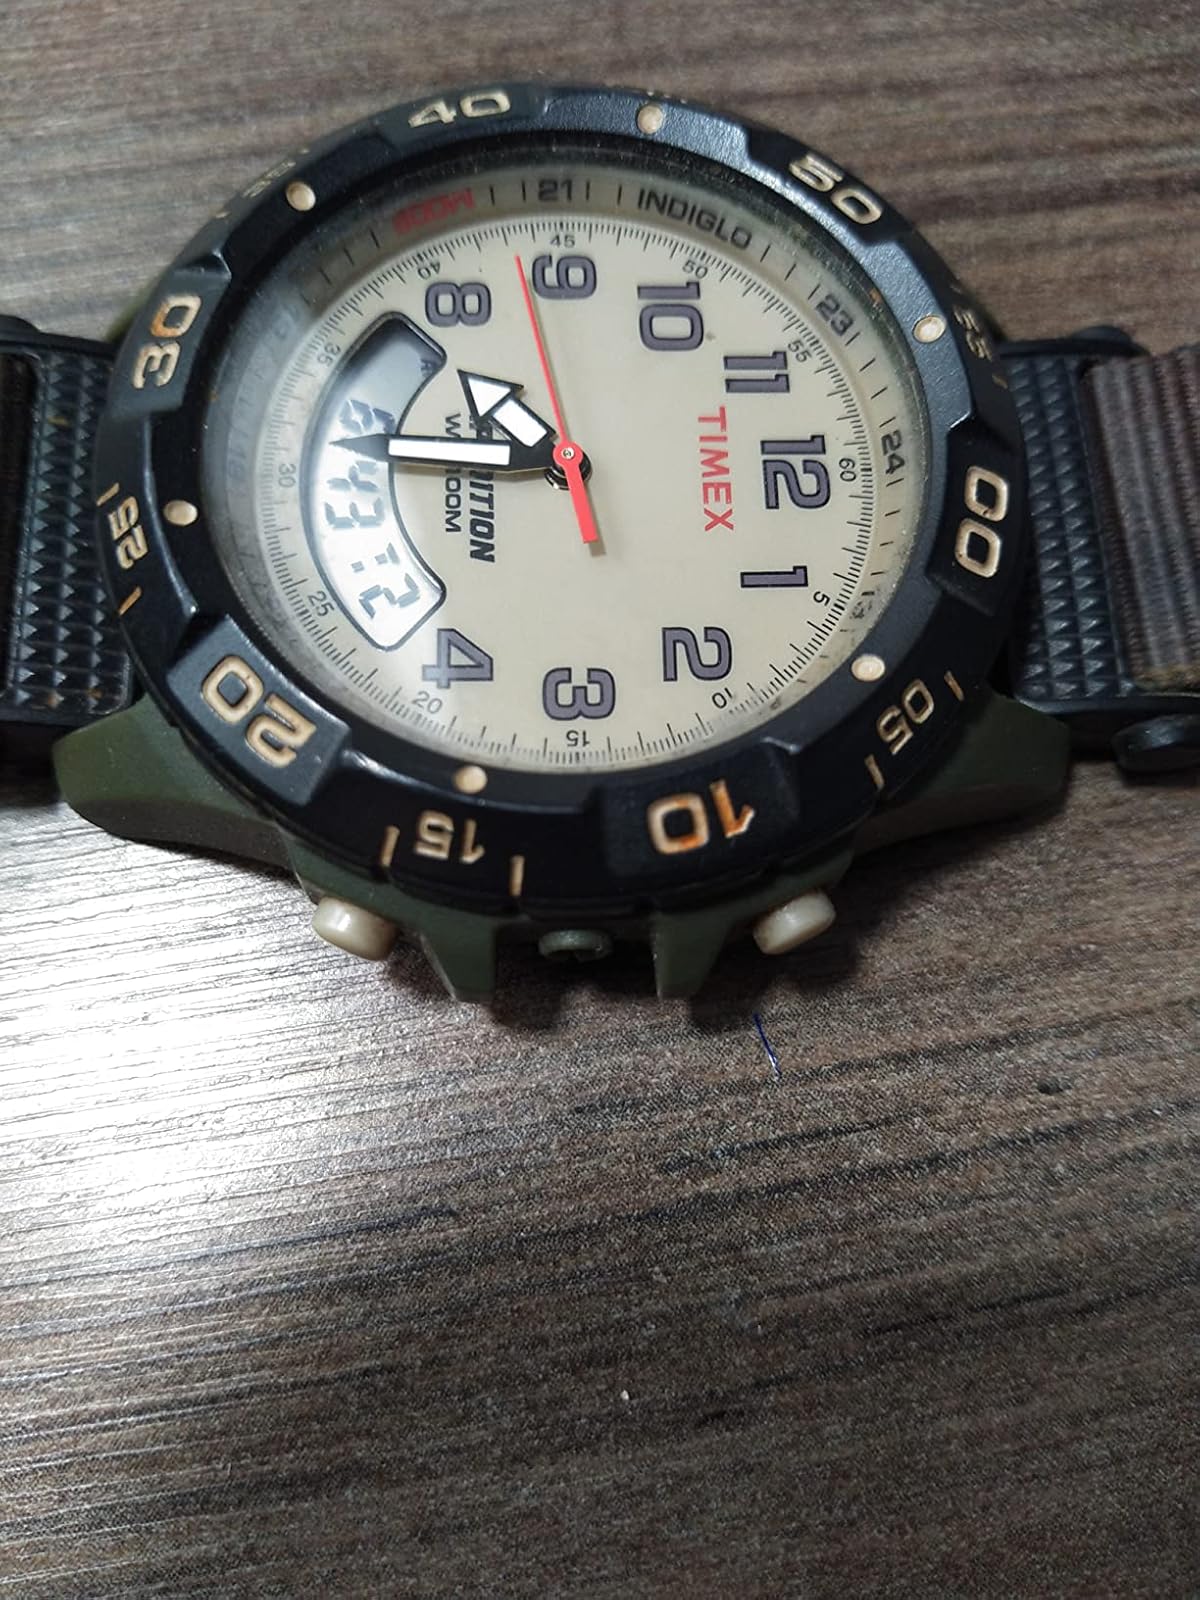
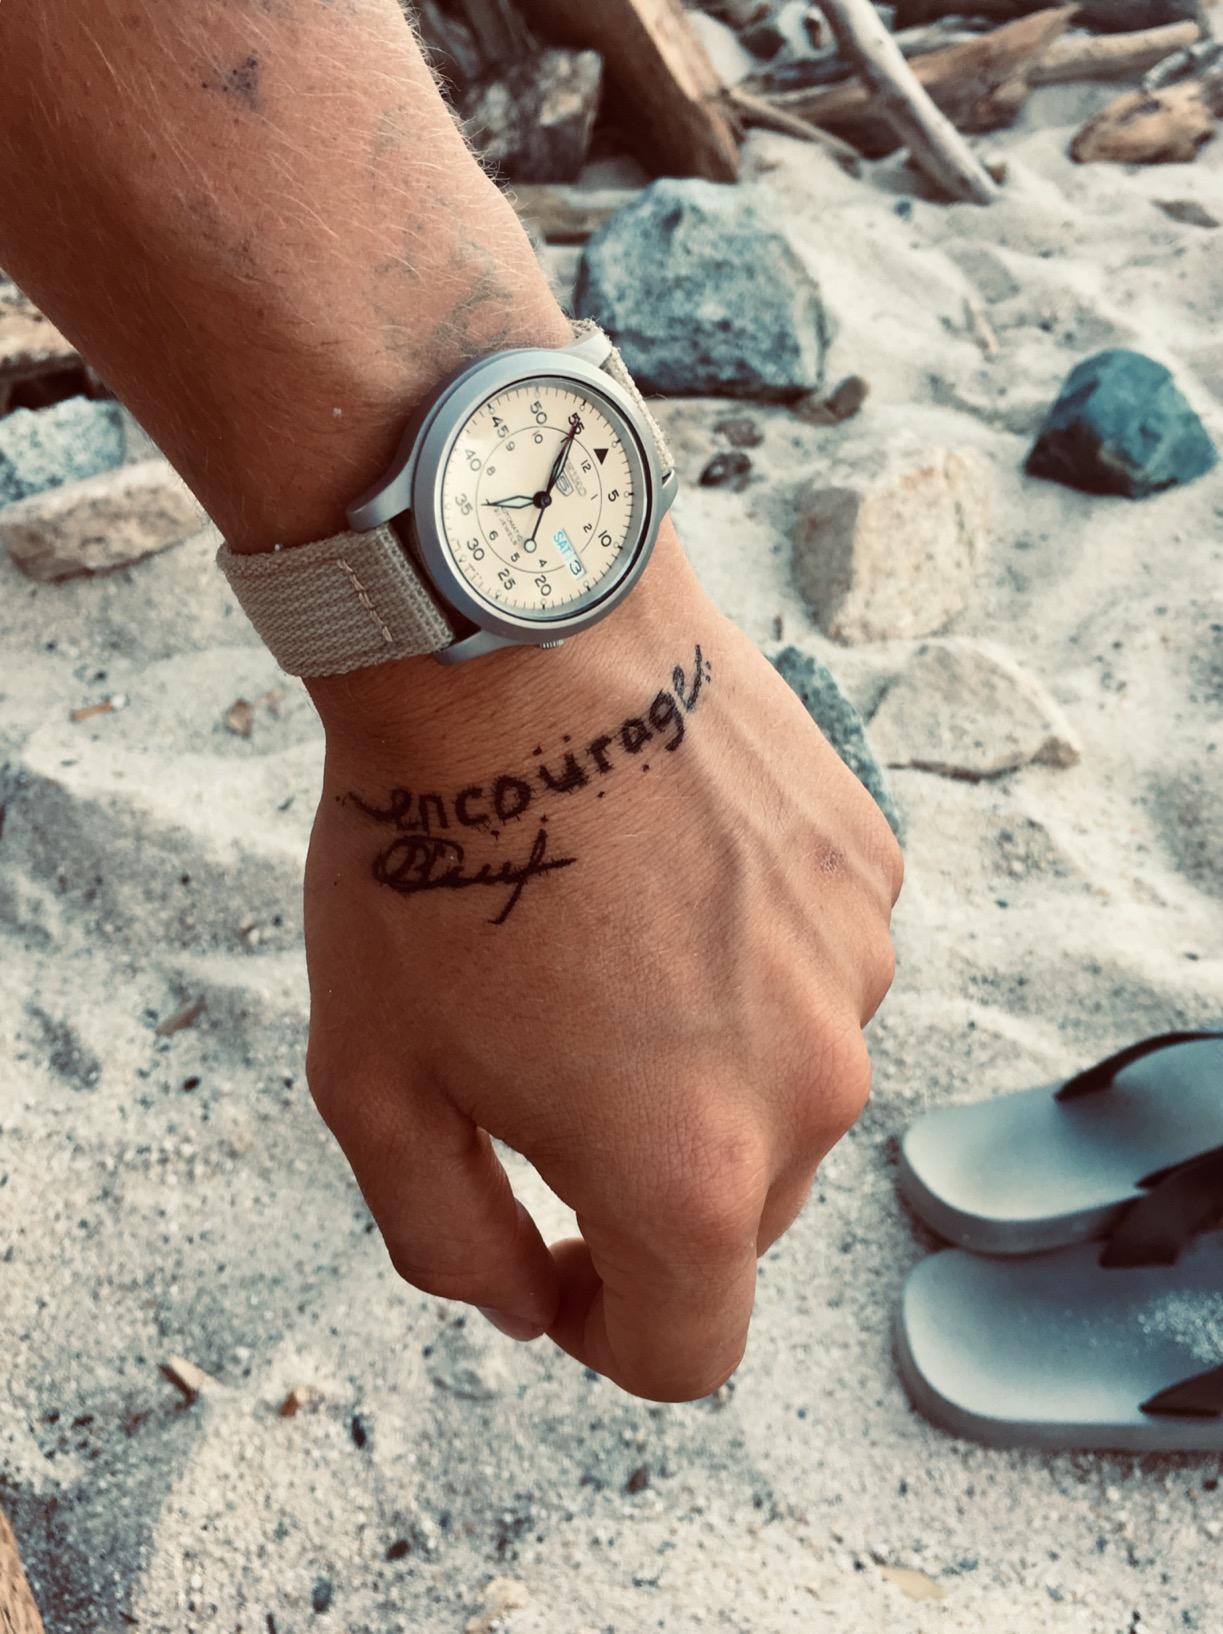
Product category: accessories_watch
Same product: no